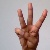
The image shows a hand gesture representing the letter 'W' in Indian Sign Language.